Marco Tadé

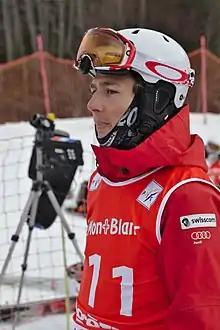
Marco Tadé at FIS Moguls World Cup in 2015

Marco Tadé (born 3 December 1995) is a Swiss freestyle skier. He competed in the 2022 Winter Olympics.